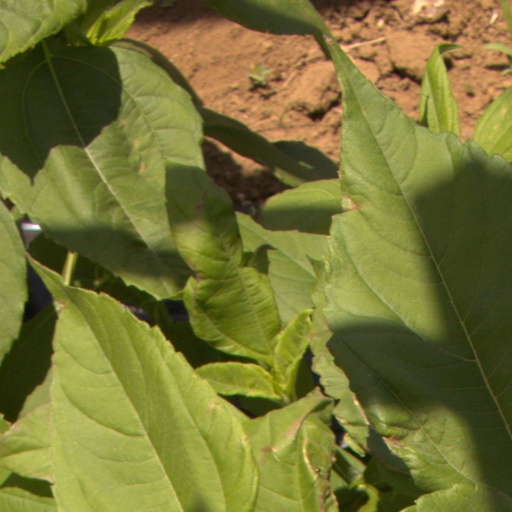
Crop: Jerusalem artichoke